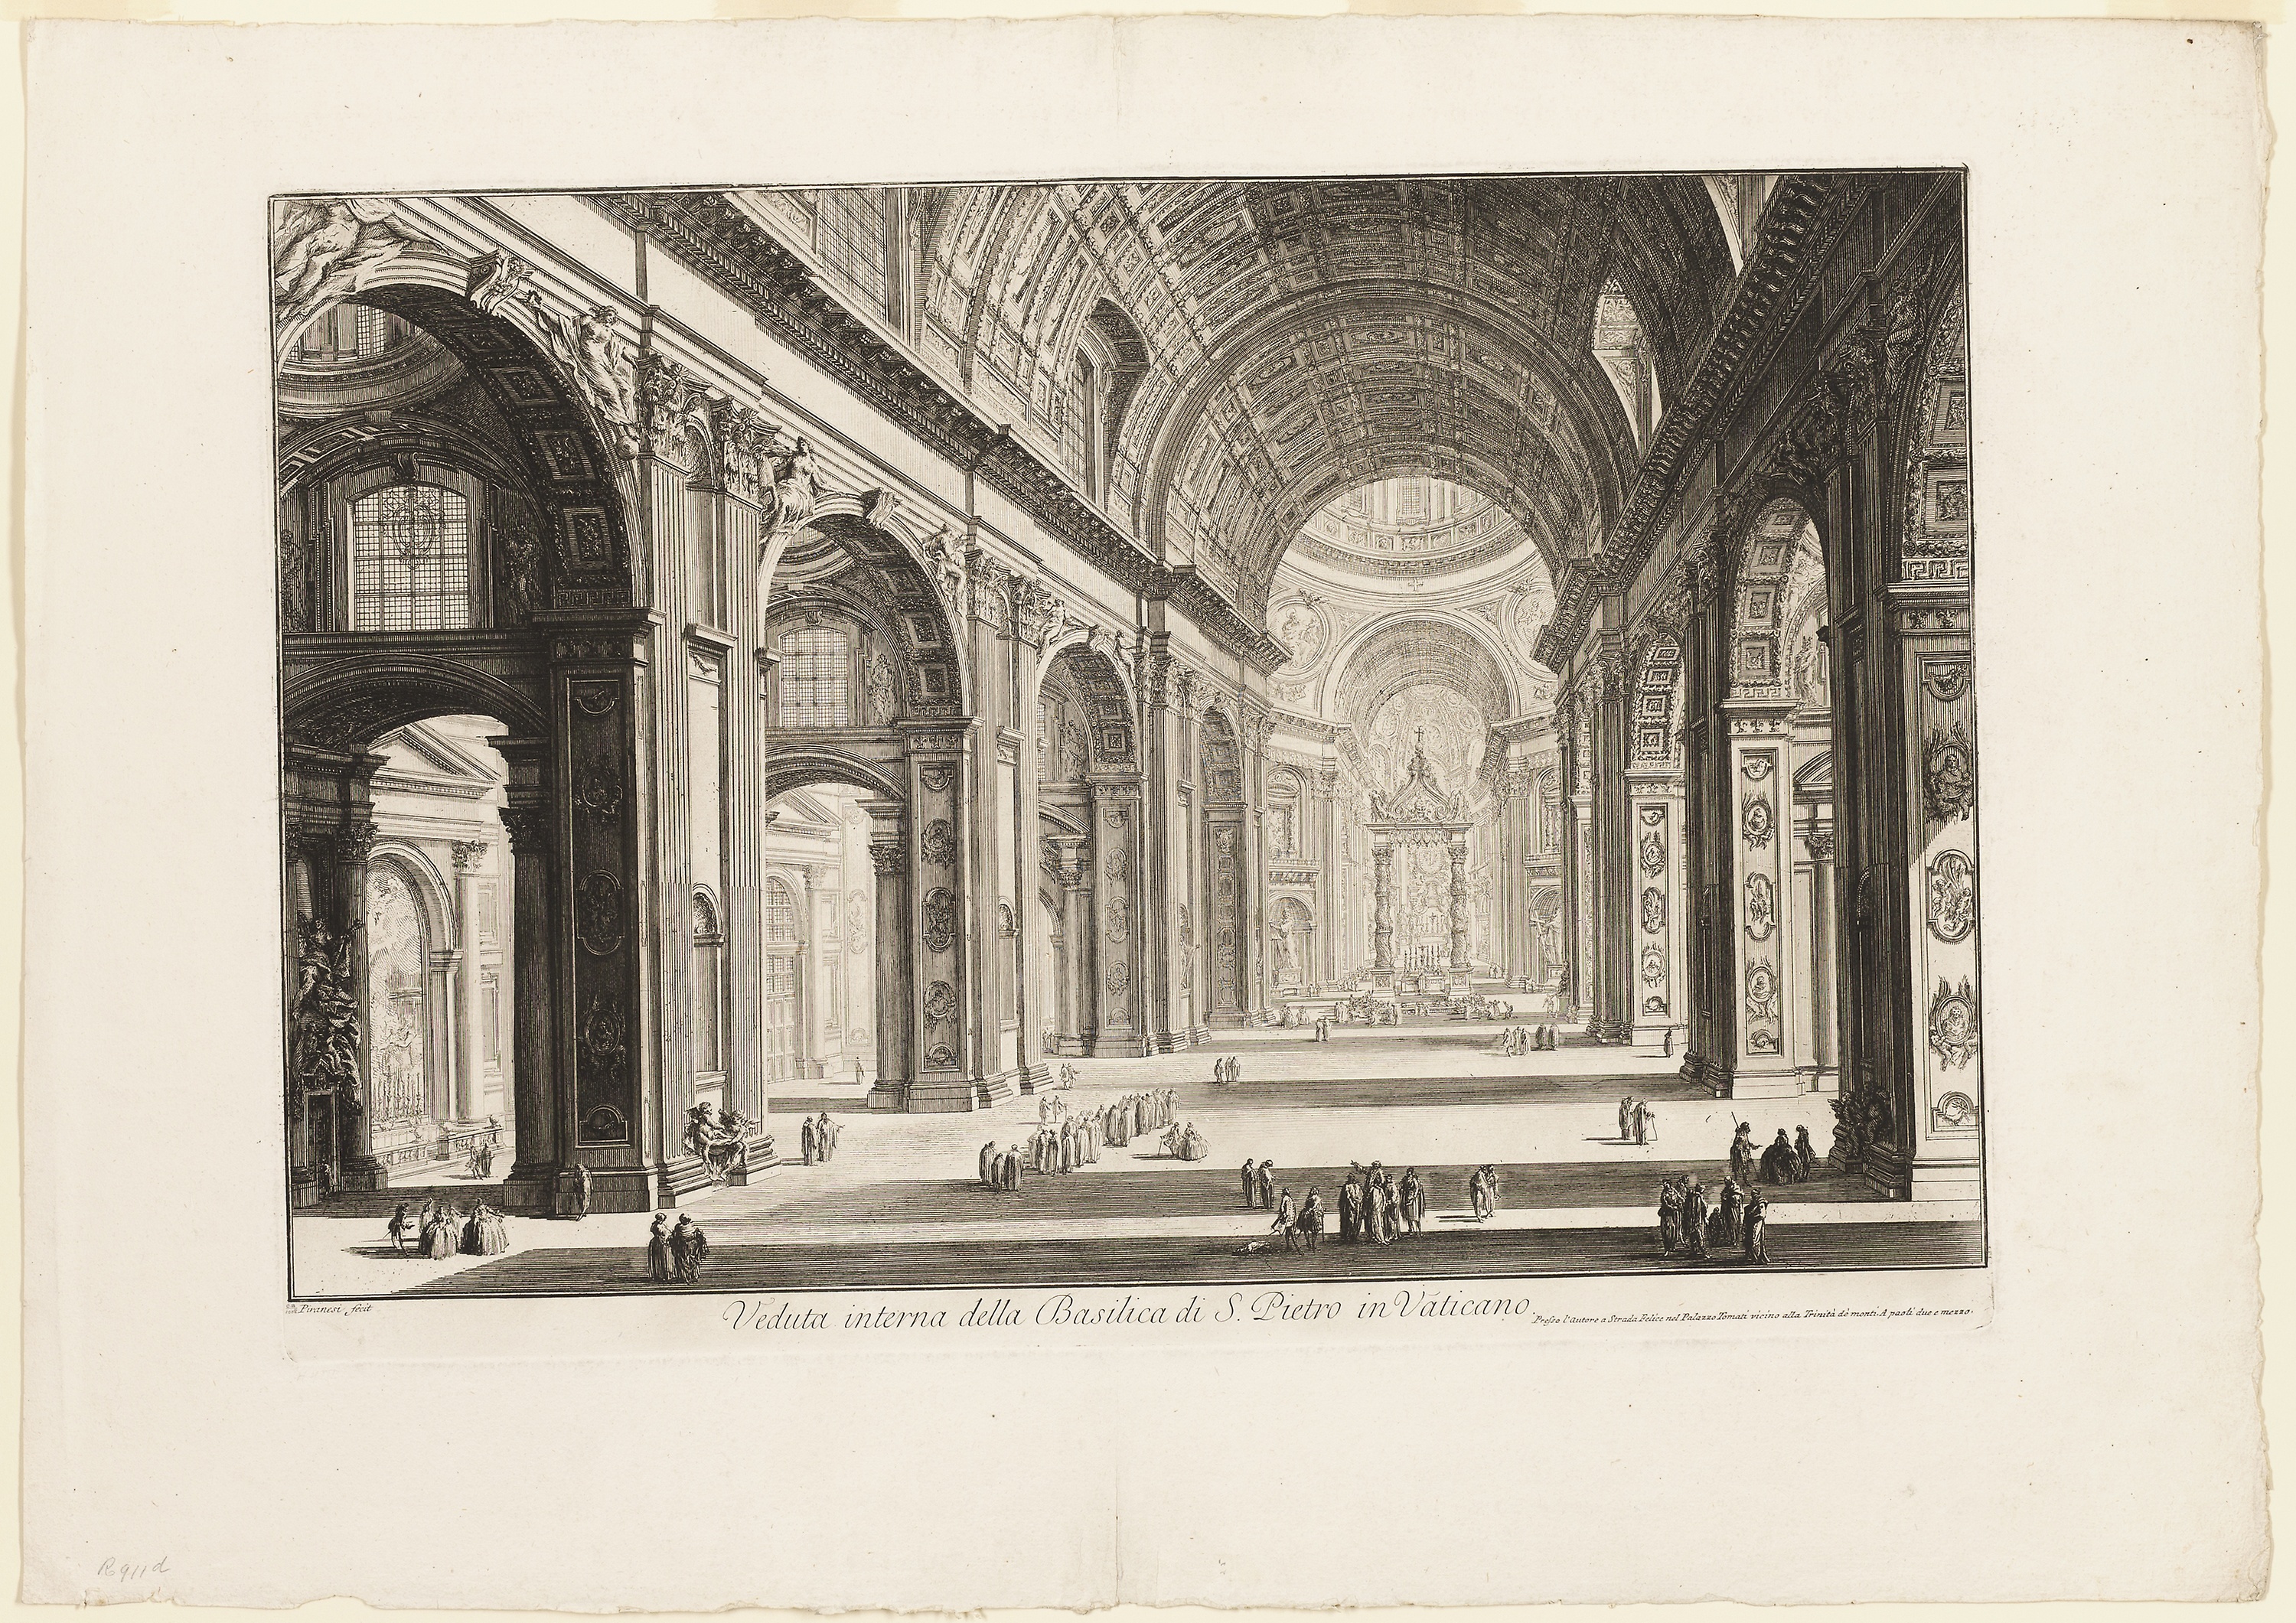
arch, picture frame, history, place of worship, classical architecture, ancient roman architecture, facade, column, building, medieval architecture, artwork, cathedral, chapel, arcade, window, ancient history, stock photography, painting